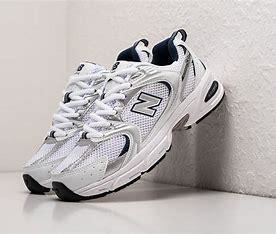
Brand: New
Model: Balance New Balance 530 Marathon